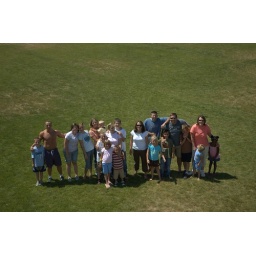
I climbed up on the fence over home plate and snapped this family shot.